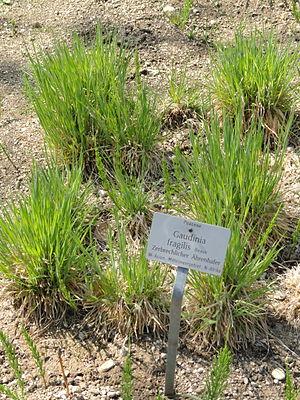
Gaudinia est un genre de plantes monocotylédones de la famille des Poaceae, sous-famille des Pooideae, originaire du bassin méditerranéen.